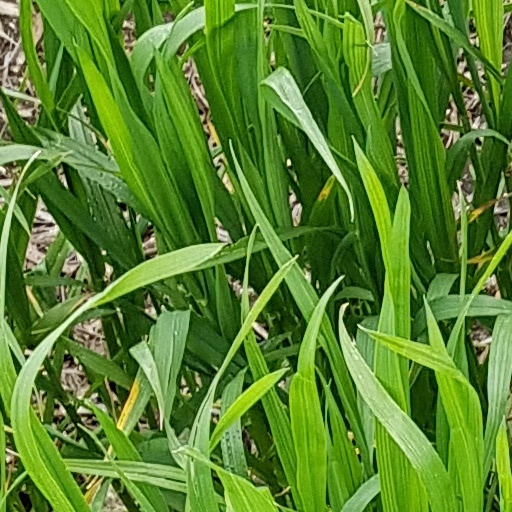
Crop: wheat